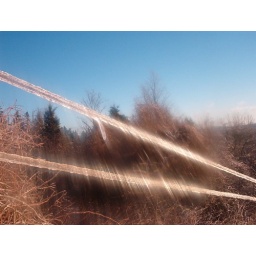
The clothes lines on the side of my house shimmer and shake in the morning sun.